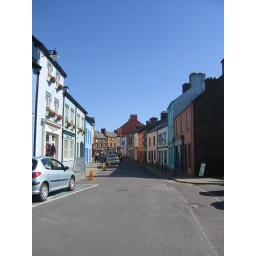
Dingle under a clear a blue sky